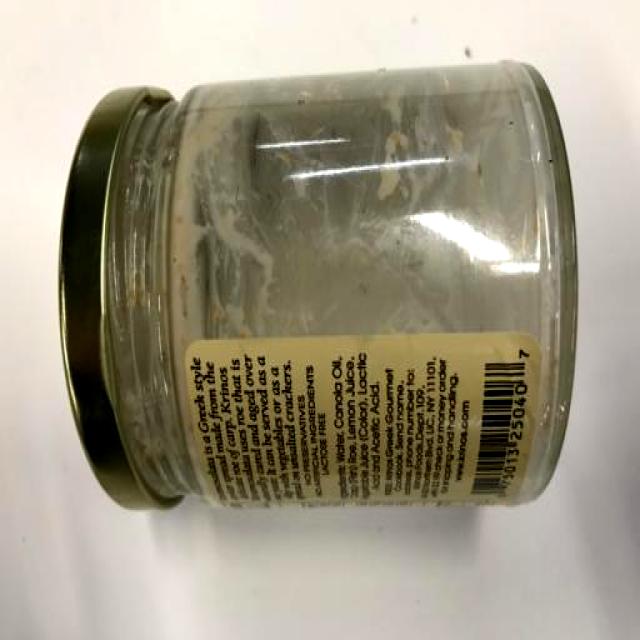
Label: Glass